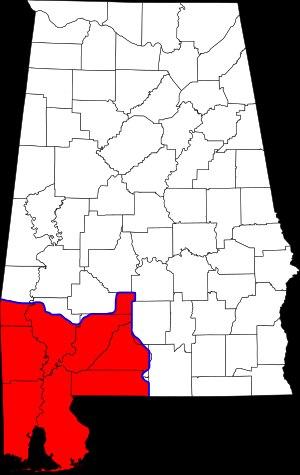
L'indicatif régional 251 est l'indicatif téléphonique régional qui dessert le sud-ouest de l'État de l'Alabama aux États-Unis.